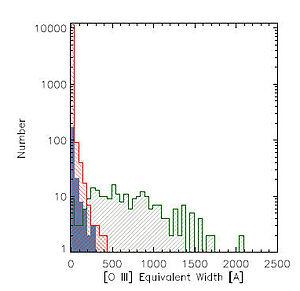
Une galaxie petit pois est un type de galaxie compacte bleue lumineuse qui présente un très fort taux de formation d'étoiles. Les galaxies petit pois sont nommées ainsi car elles sont de petite taille et présentaient un aspect verdâtre sur les images prises par le télescope du Sloan Digital Sky Survey.